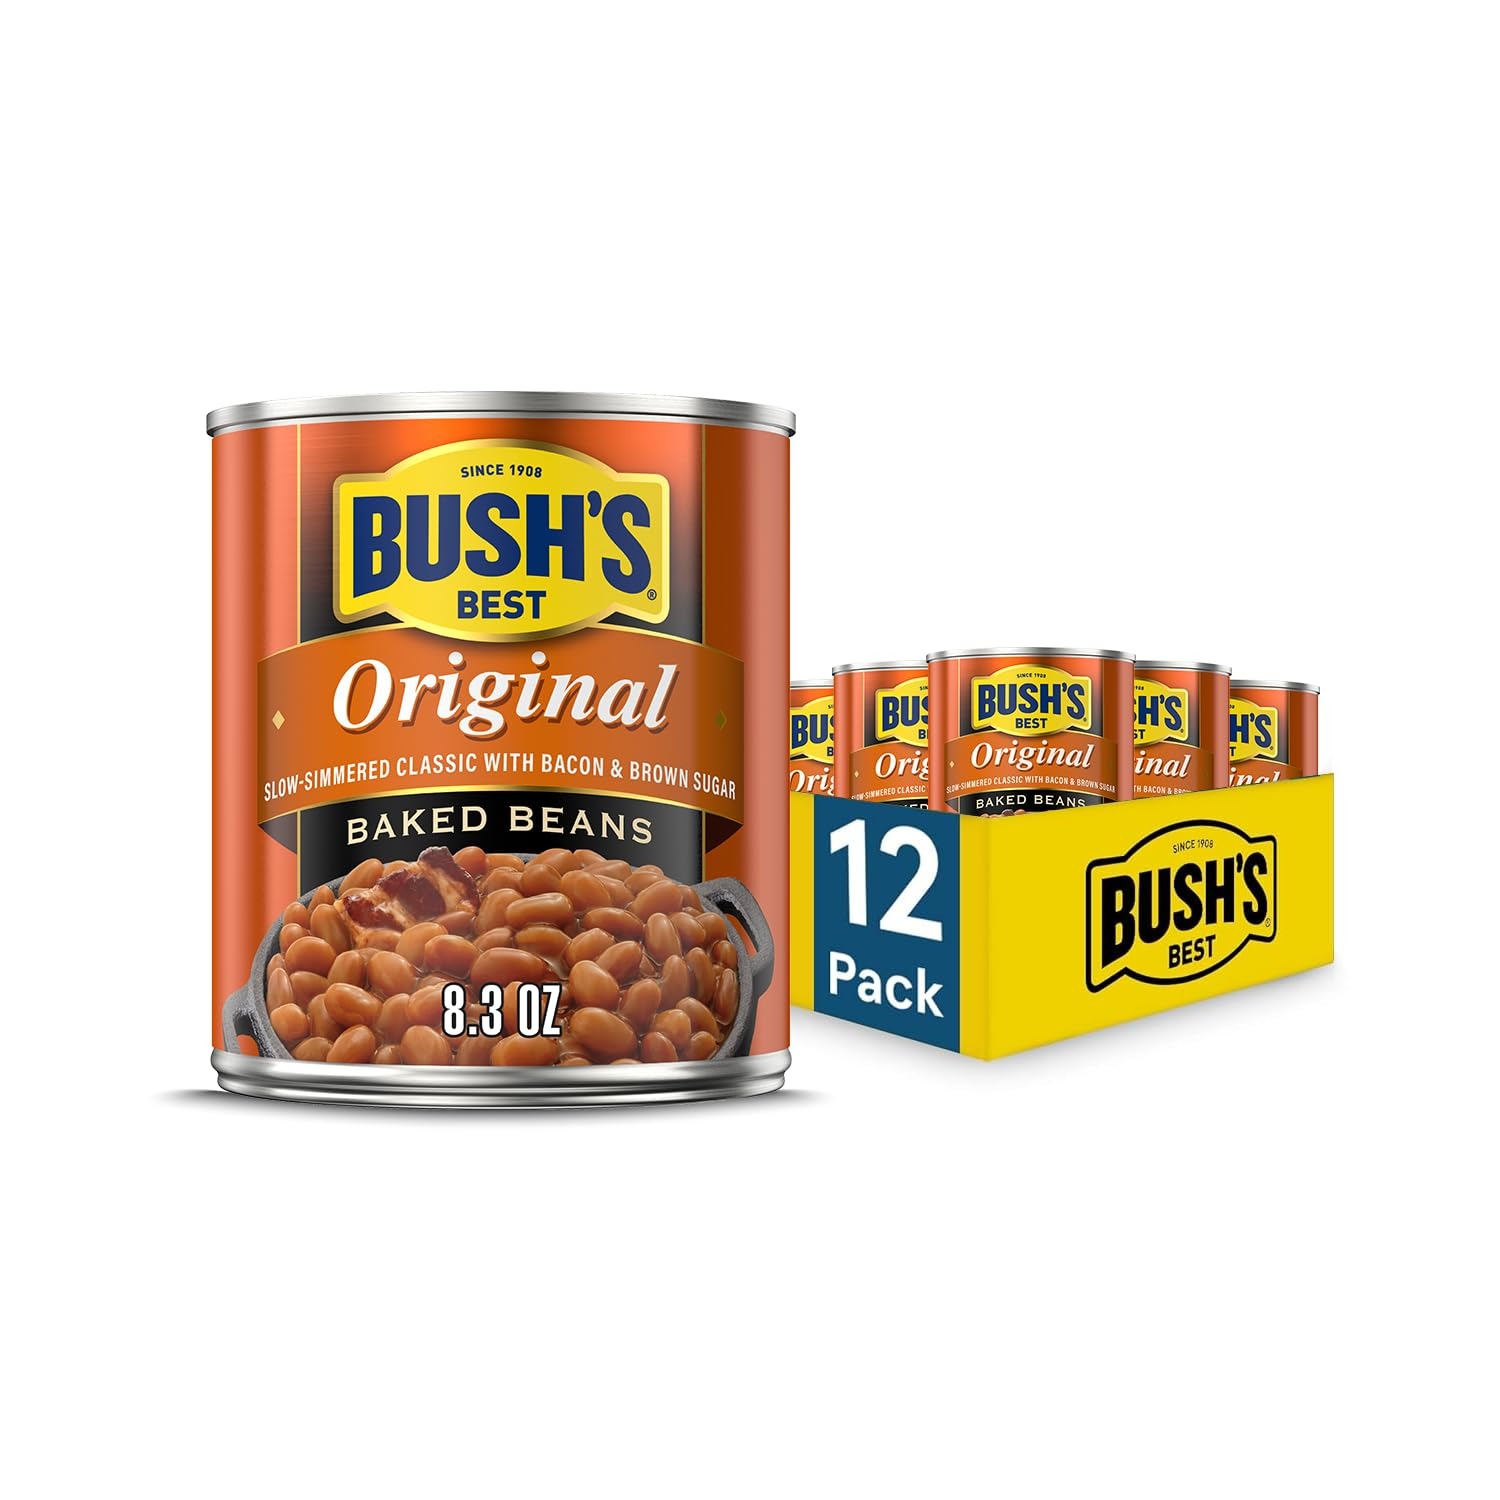
Item Name: Bush's Best Baked Beans Original Seasoned with Bacon & Brown Sugar
Bullet Point 1: High in Fiber; Lift Tab
Bullet Point 2: Gluten Free
Bullet Point 3: Low-fat, cholesterol-free
Bullet Point 4: Naturally gluten-free
Value: 99.6
Unit: Ounce

Price: 4.145